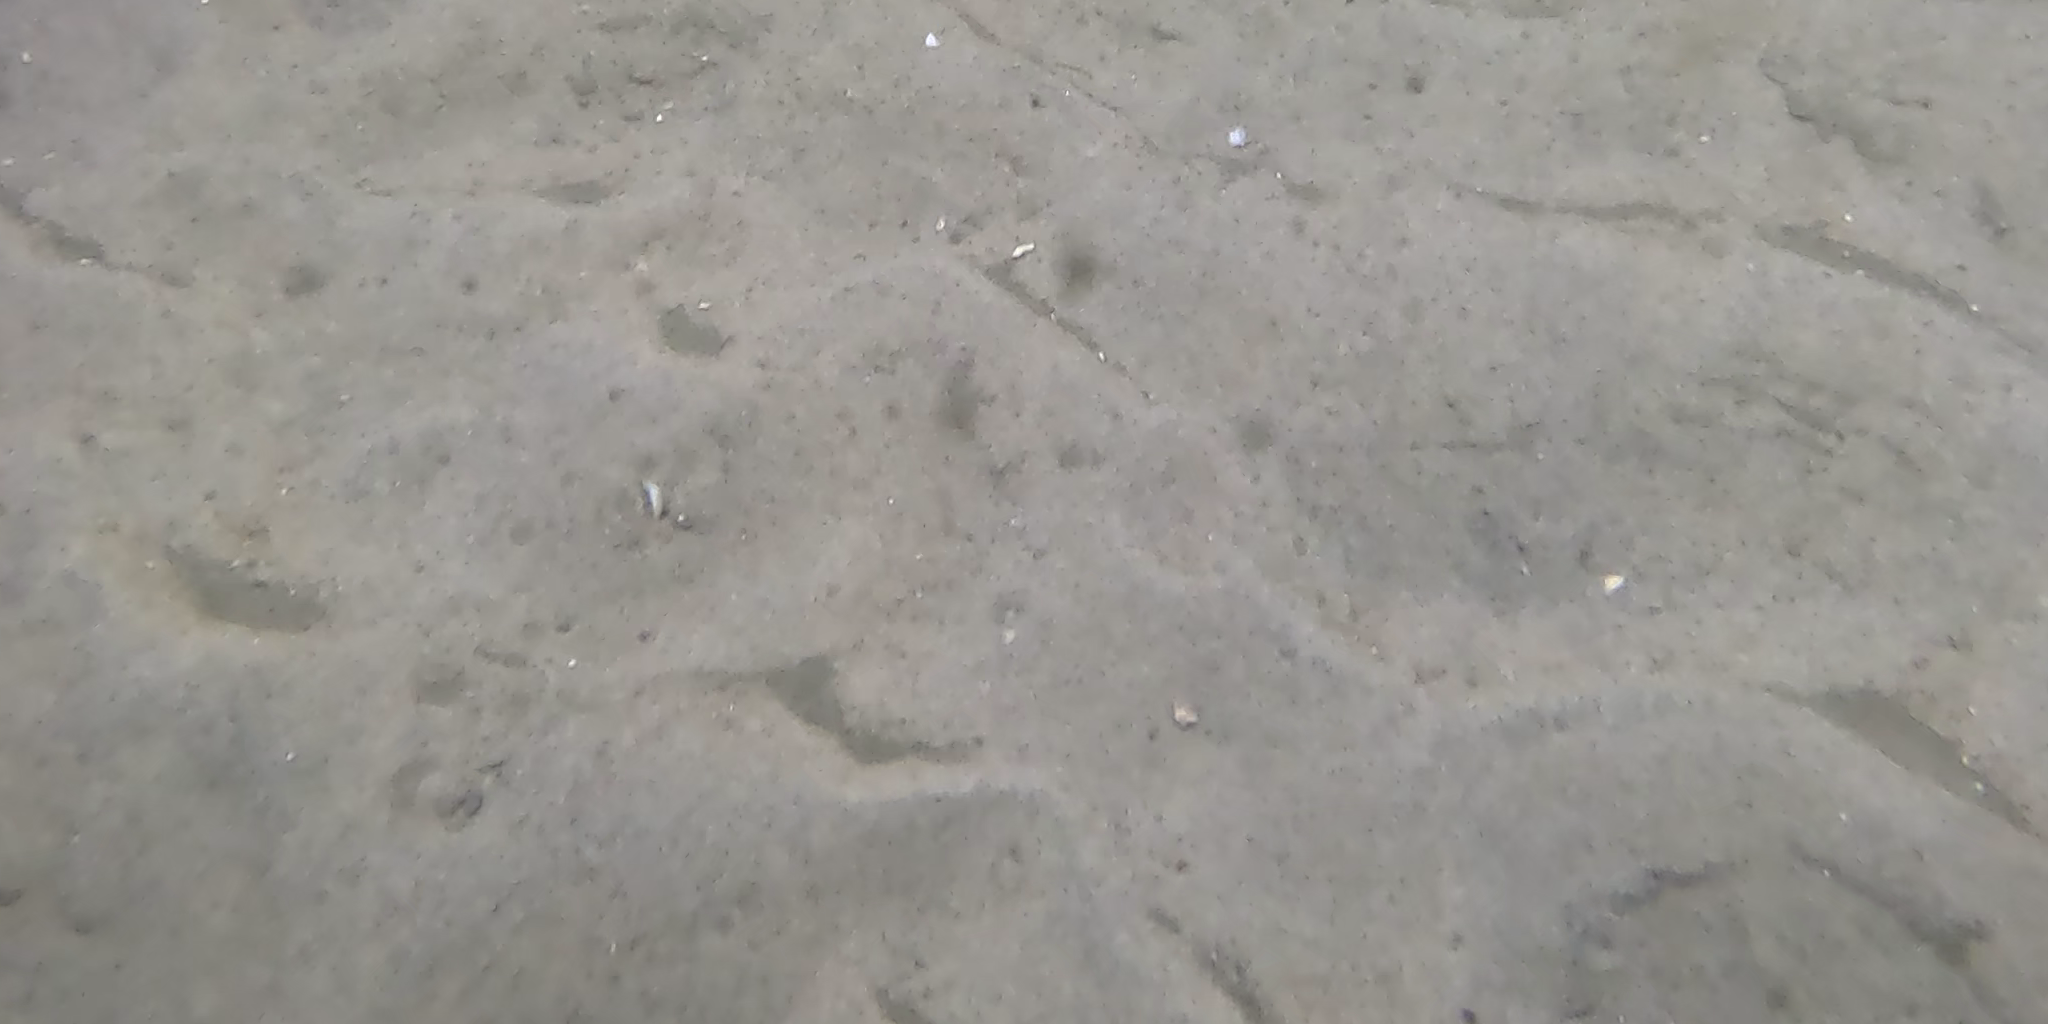
Seabed habitat: sand